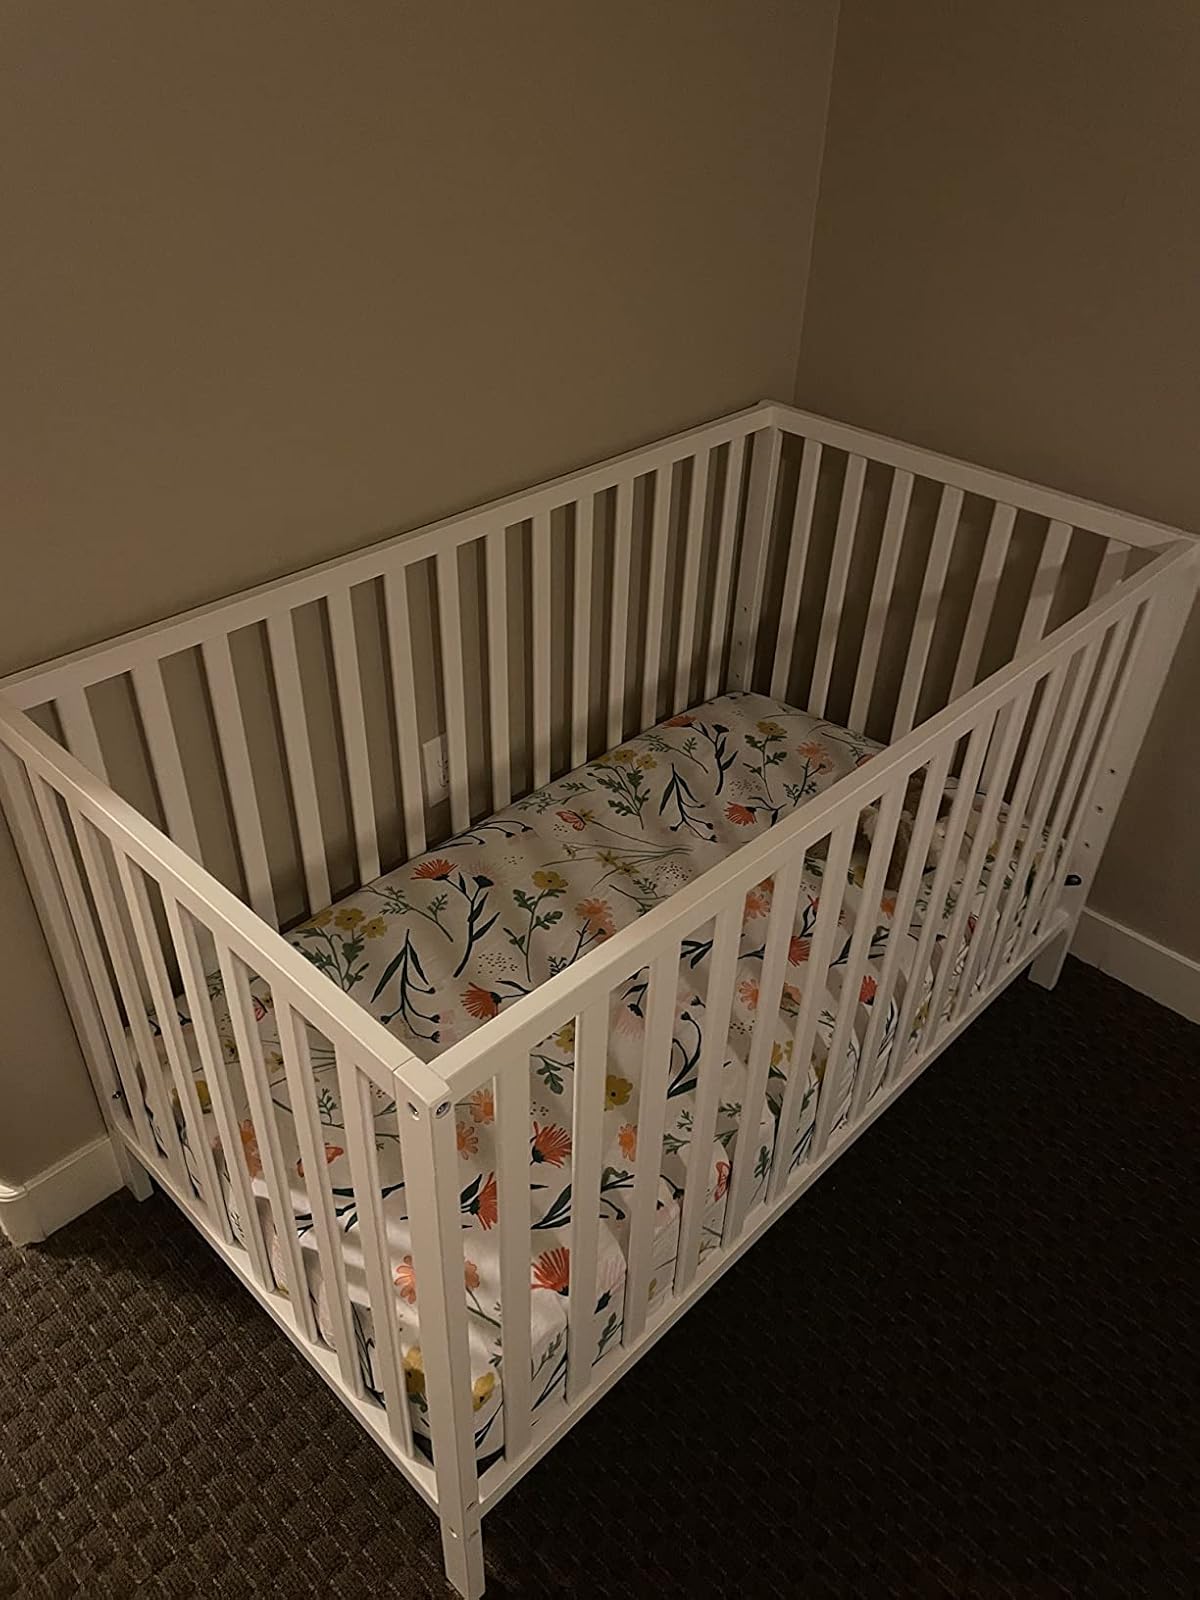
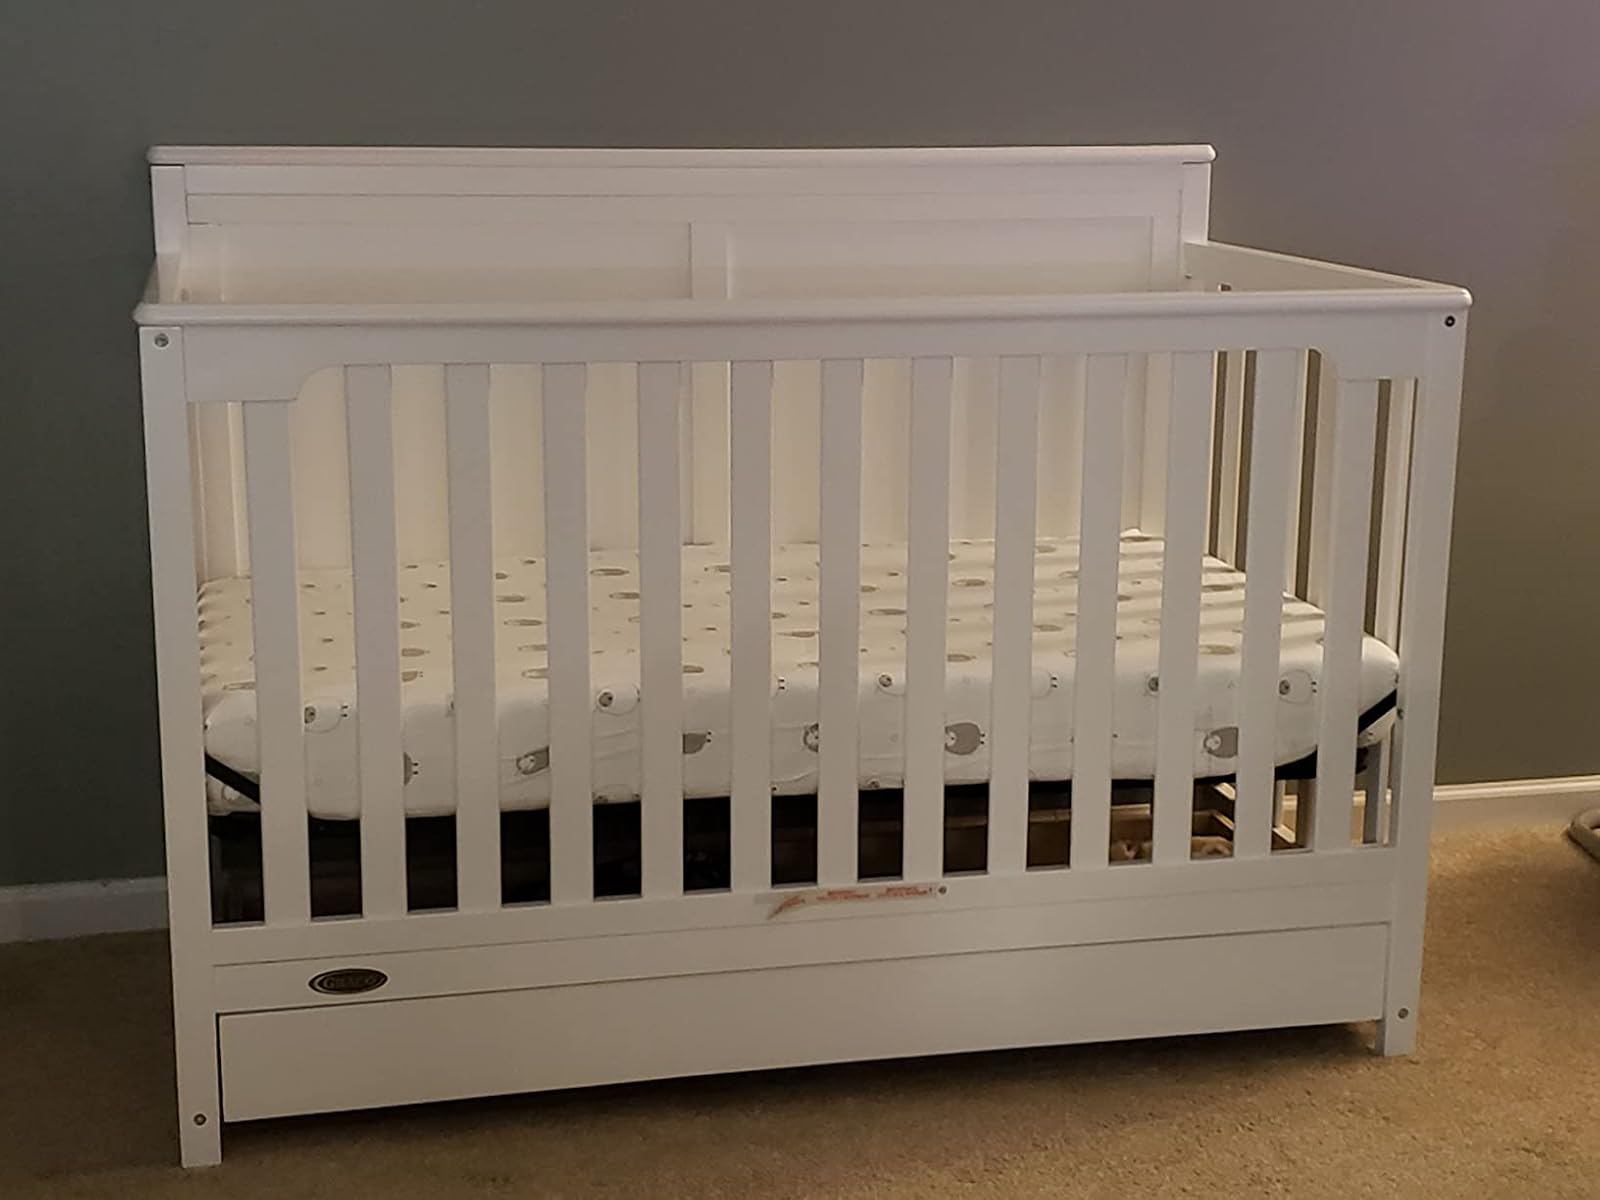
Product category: products_crib
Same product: no